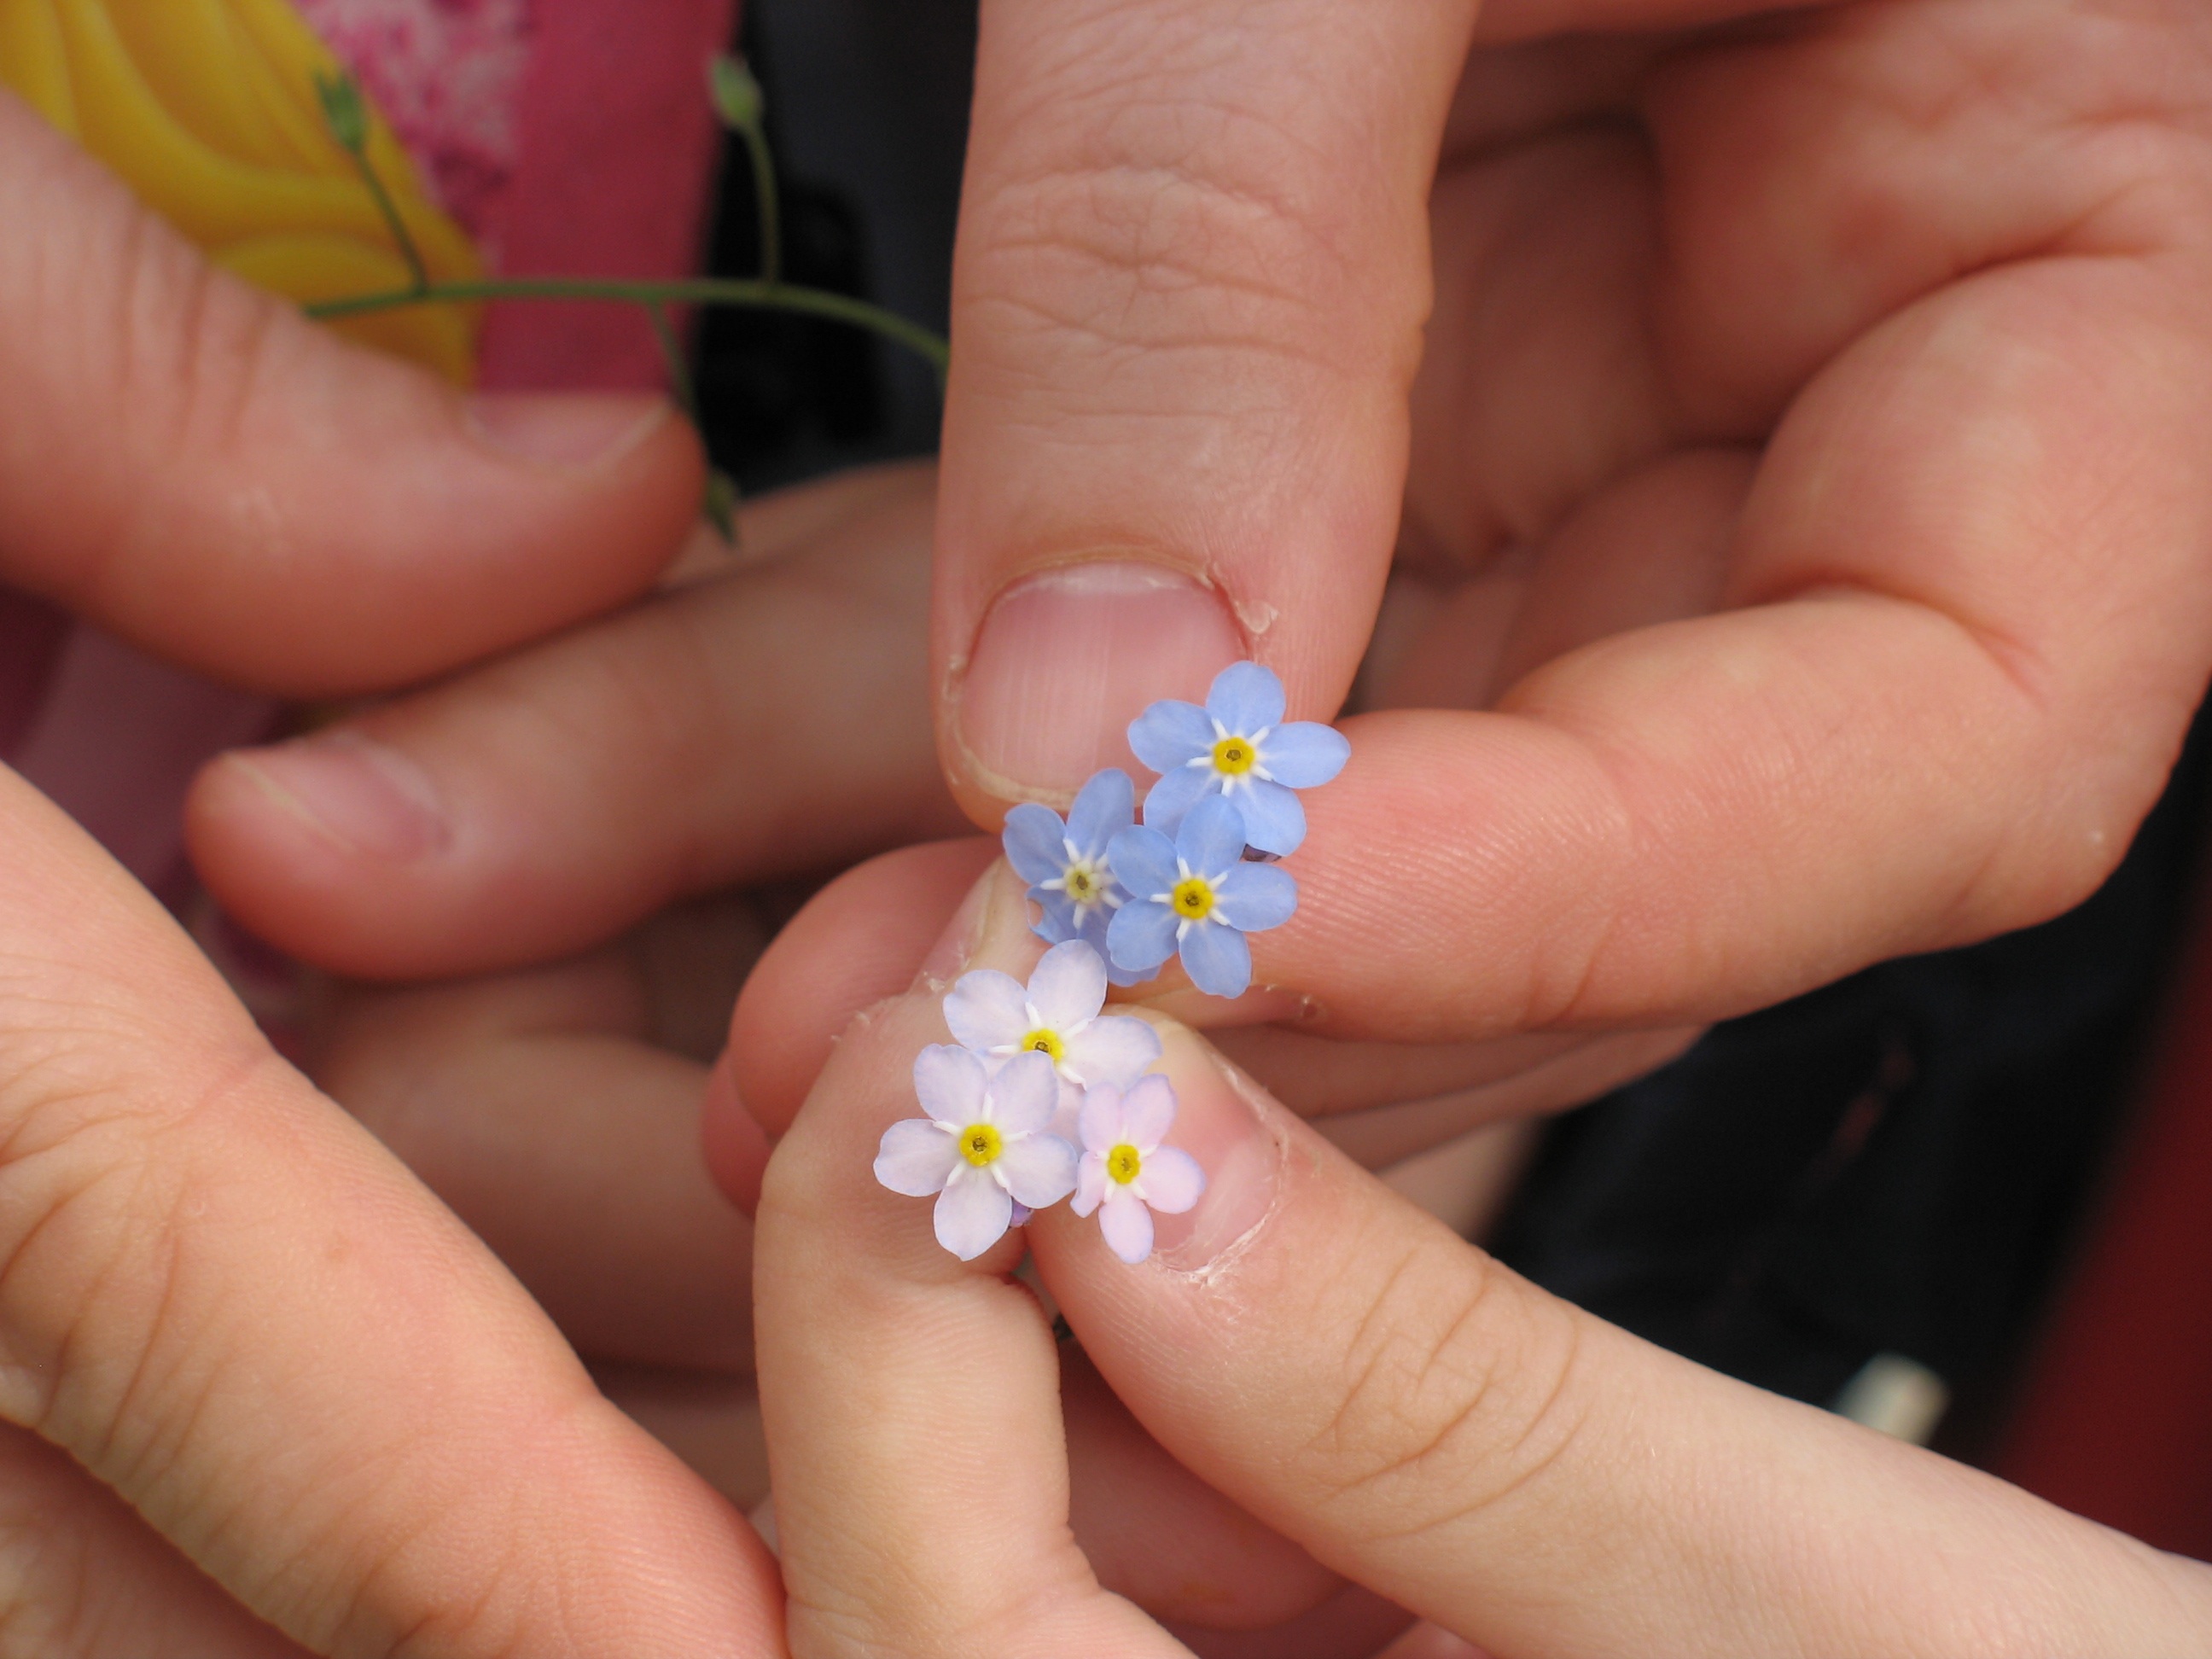
hand, ring, flower, finger, ear, yellow, bead, nail, flowers, manicure, forget me not, jewellery, art, hands, jewelry making, fashion accessory